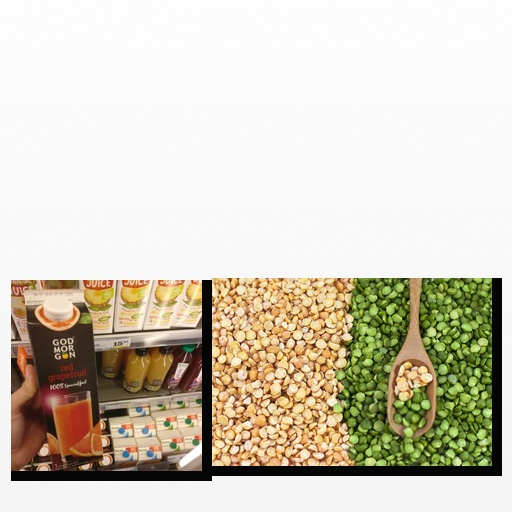
Food items: peas, red_grapefruit_juice